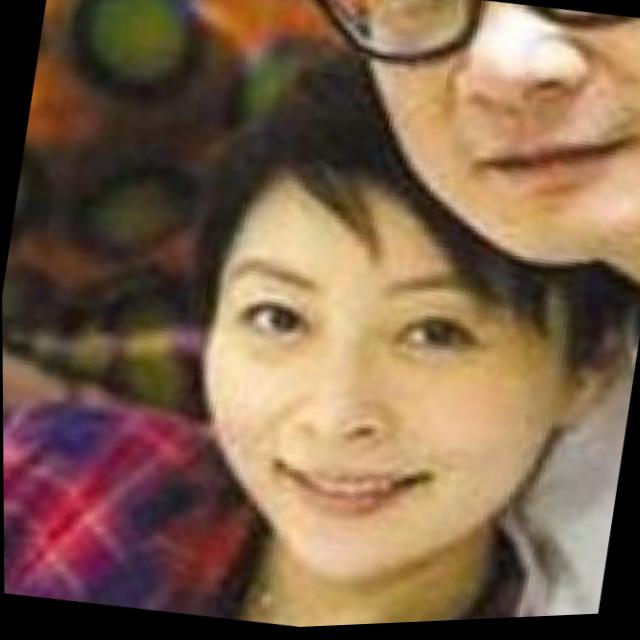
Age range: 21-44